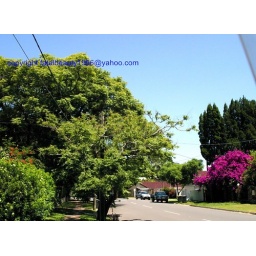
this house was in the floodwater in brisbane trees